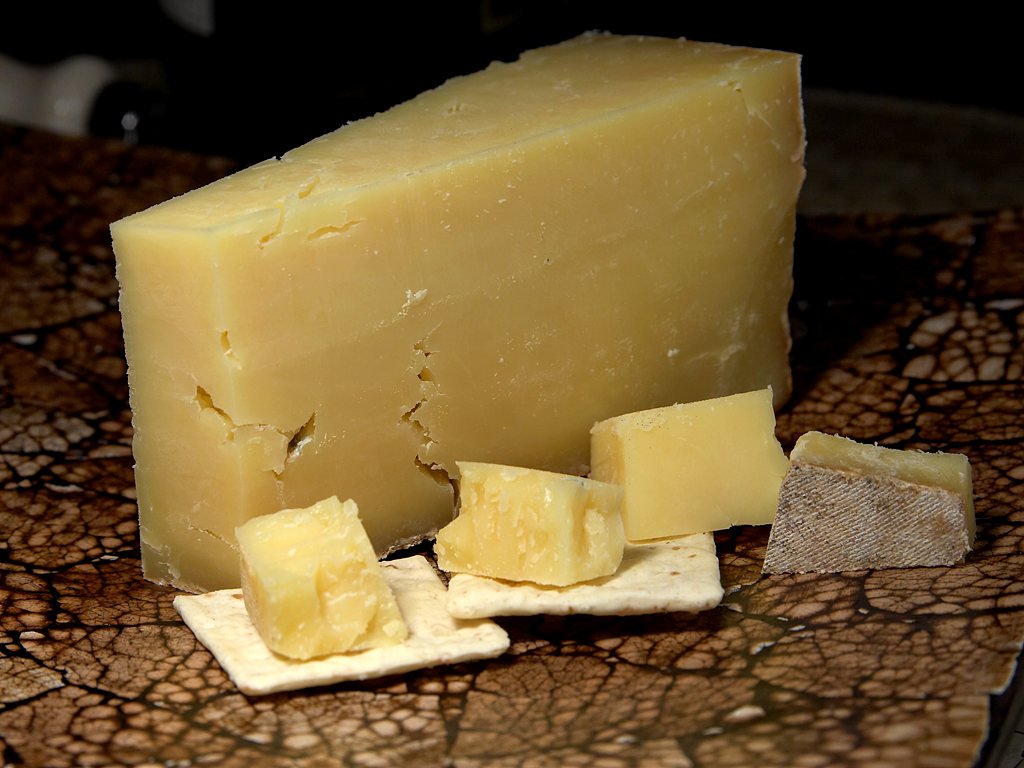
food, ingredient, produce, healthy, snack, eat, delicious, dairy product, cheese, hearty, coconut, fat, cheddar, milk product, albuminous, parmigiano reggiano, animal source foods, animal fat, cheddar cheese, gruy re cheese, keens cheddar